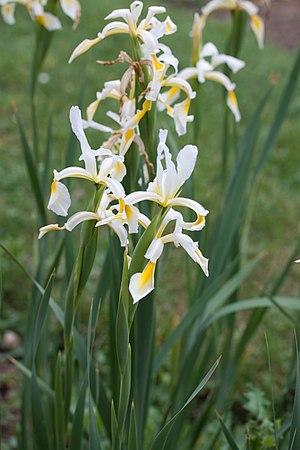
Fleurs d'Iris orientalis au Jardin des Plantes - Paris
L'Iris turc ou Iris des steppes est une plante herbacée vivace de la famille des Iridacées originaire de Turquie et de Grèce.